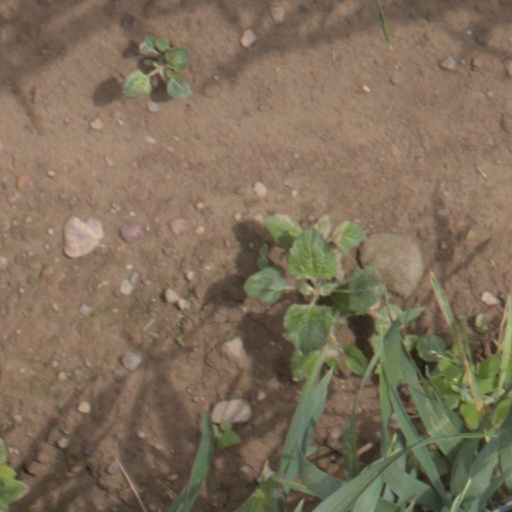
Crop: wheat